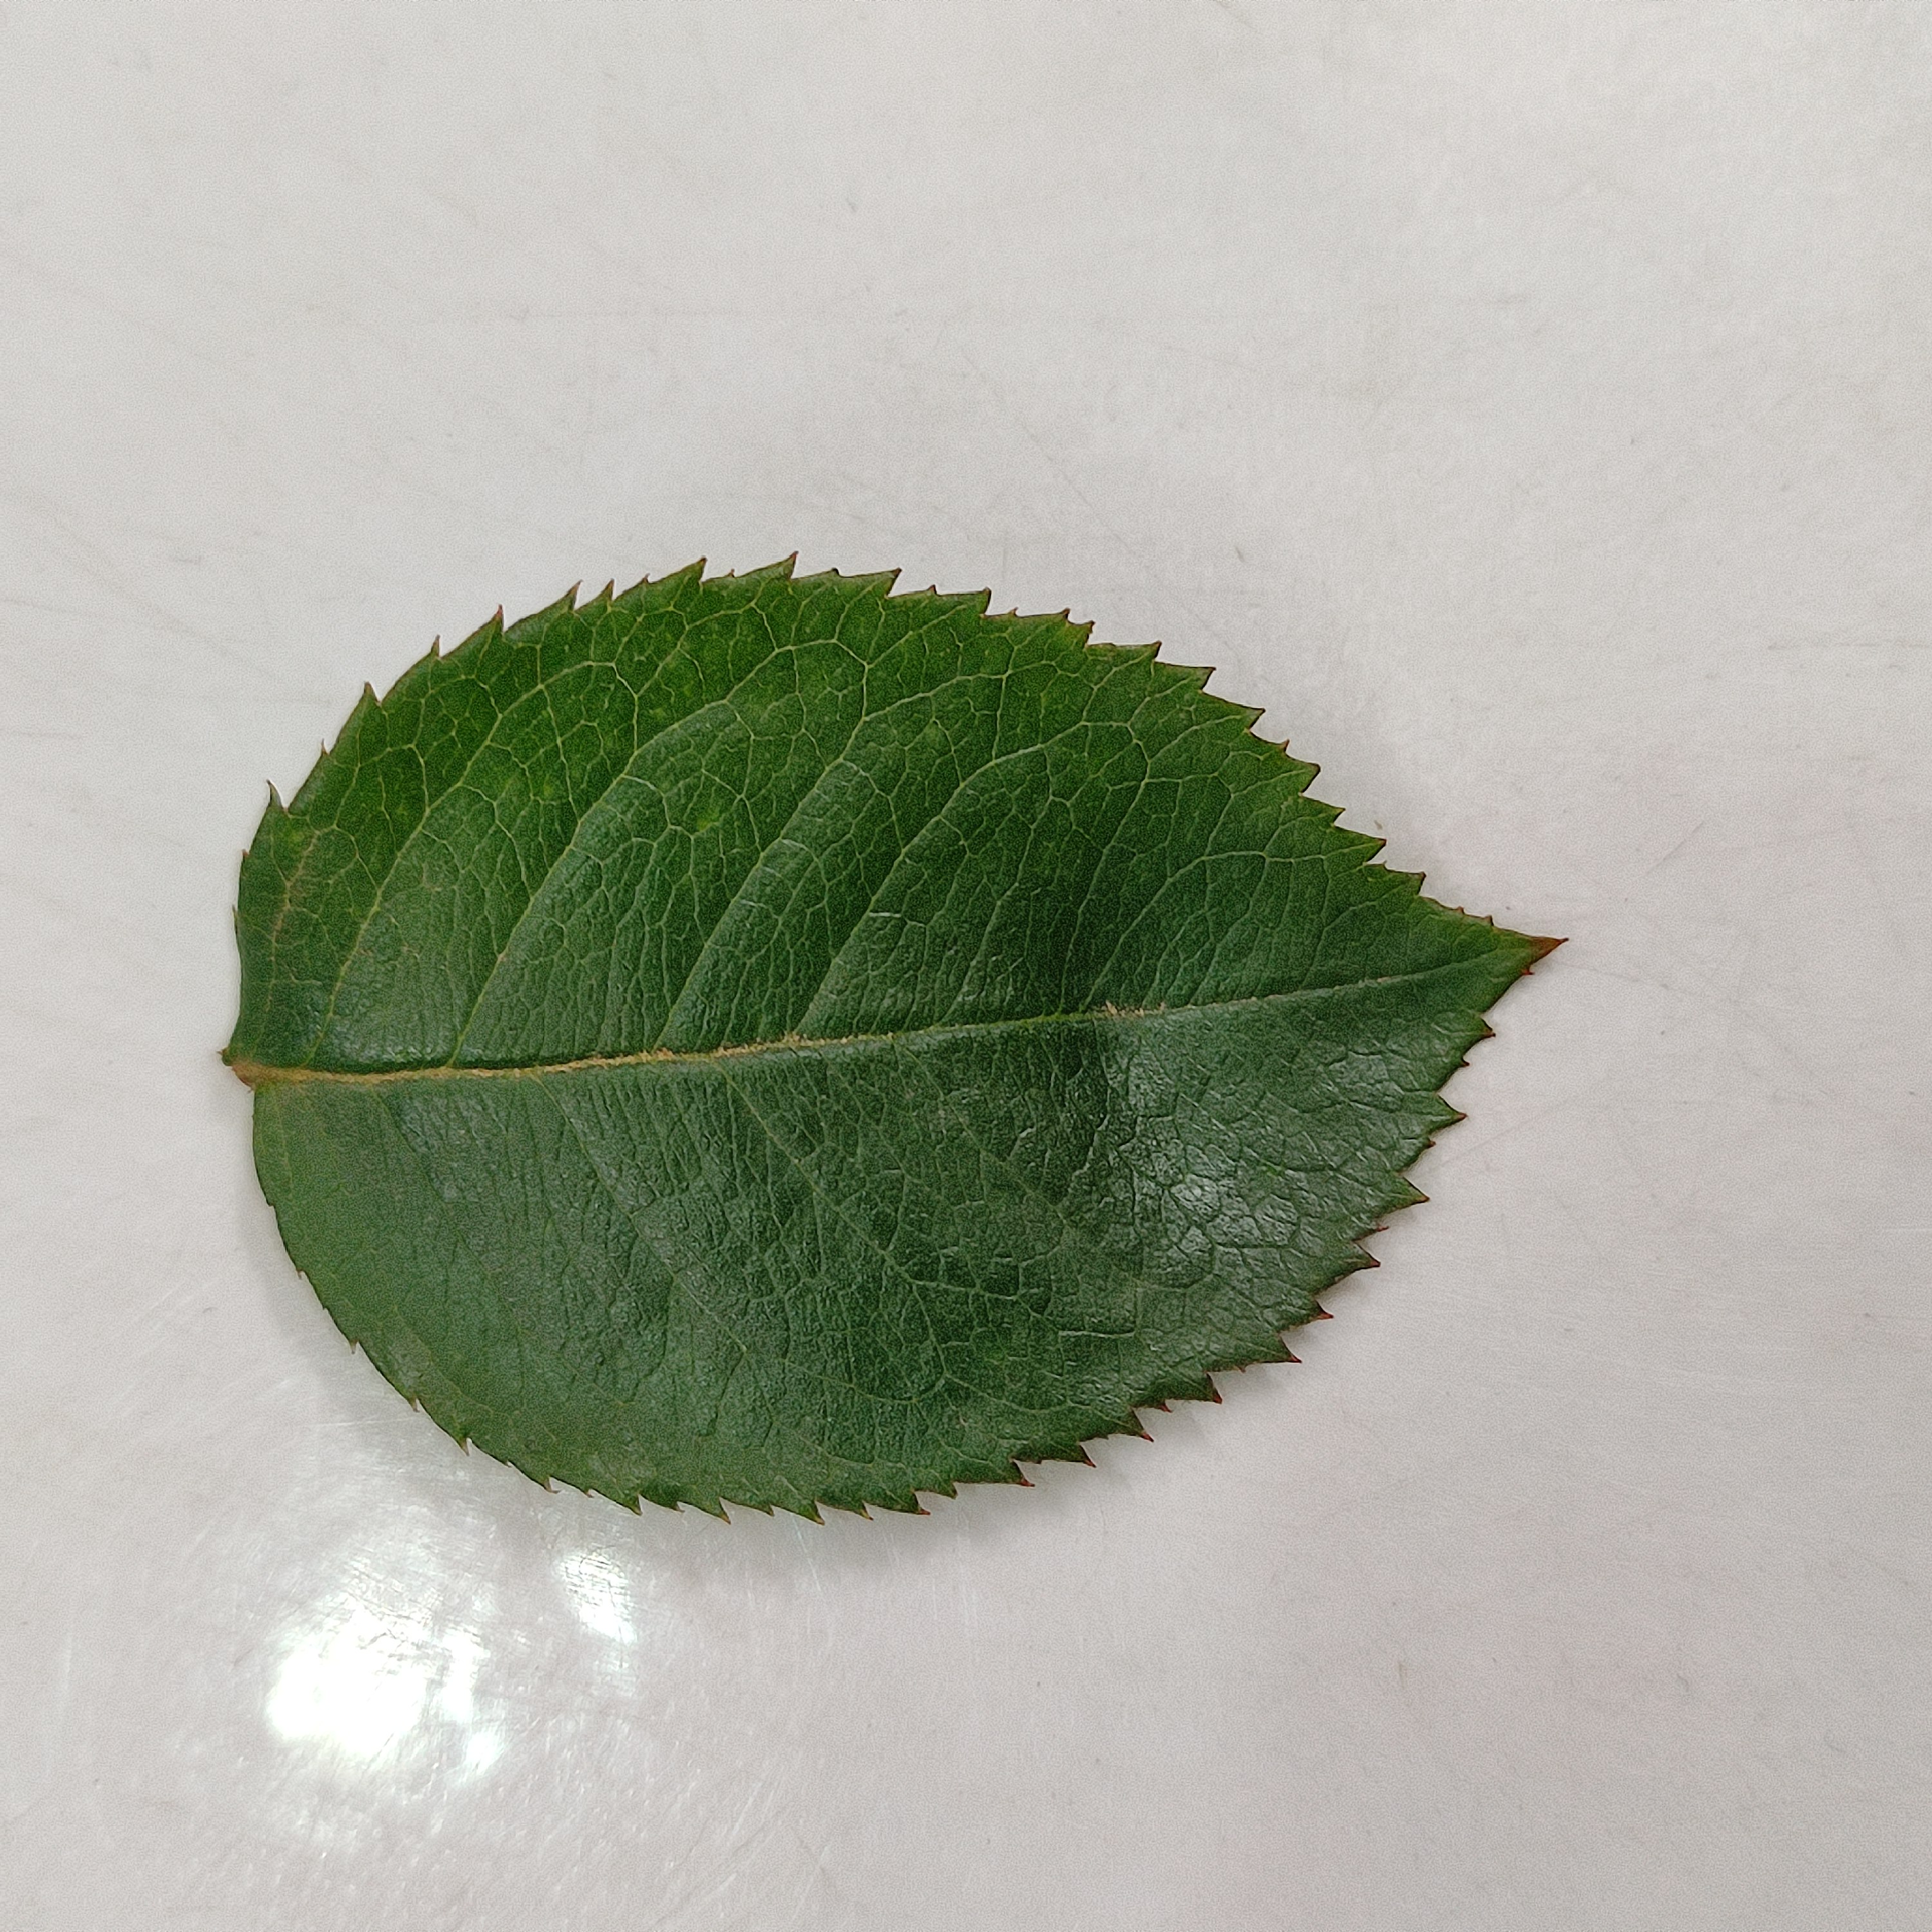
Label: Healthy Leaf